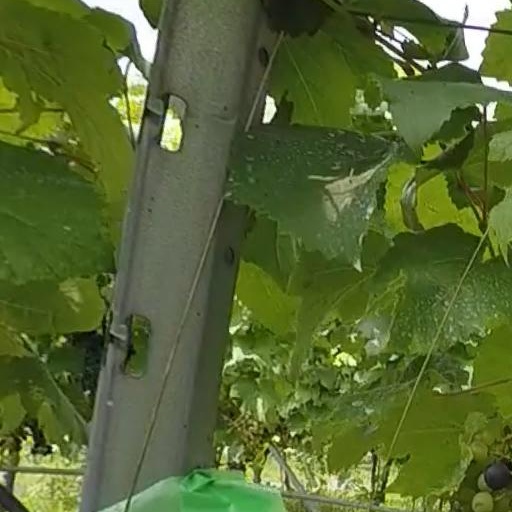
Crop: grape